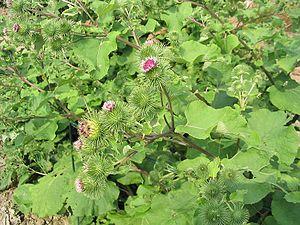
Arctium lappa (grande bardane). Photo prise à Sint-Amands en août 2004 Jean Tosti 2005
La Grande Bardane, également appelée Bardane officinale ou Bardane commune, est une espèce de plante herbacée annuelle ou bisannuelle de la famille des Astéracées. Elle possède de nombreuses propriétés favorables à la santé et constitue une plante traditionnelle des médecines populaires. Elle est également cultivée comme plante potagère pour sa racine consommée comme légume.
Les bardanes sont des plantes bisannuelles souvent de grande taille, reconnaissables à leurs capitules dont les bractées se terminent par des sortes de crochets, ce qui permet à ces capitules de s'accrocher aux vêtements et au pelage des animaux.